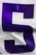
Number: 5